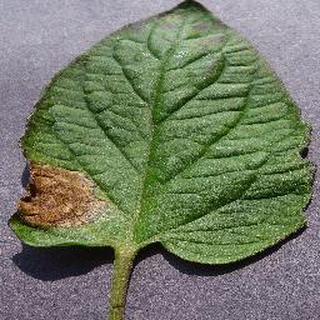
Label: tomato_late_blight